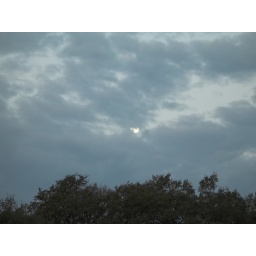
I got a picture of the moon through the clouds one morning, over the trees in front of my house.